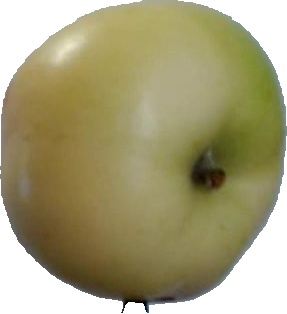
Label: apple_6